Elliott Avent

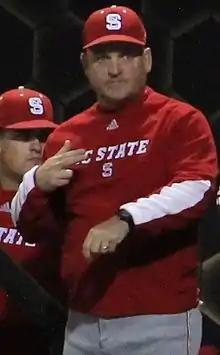
Avent in 2013

Elliott Avent (born May 1, 1956) is an American college baseball coach, who is the current head baseball coach for the NC State Wolfpack. He attended North Carolina State University, but he did not play for the baseball program. In his 25th season of coaching the Wolfpack, Avent has compiled both the most wins and most losses of any head baseball coach in NC State history.